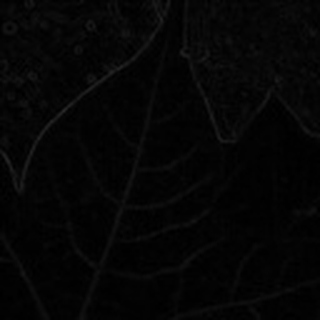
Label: healthy_cotton